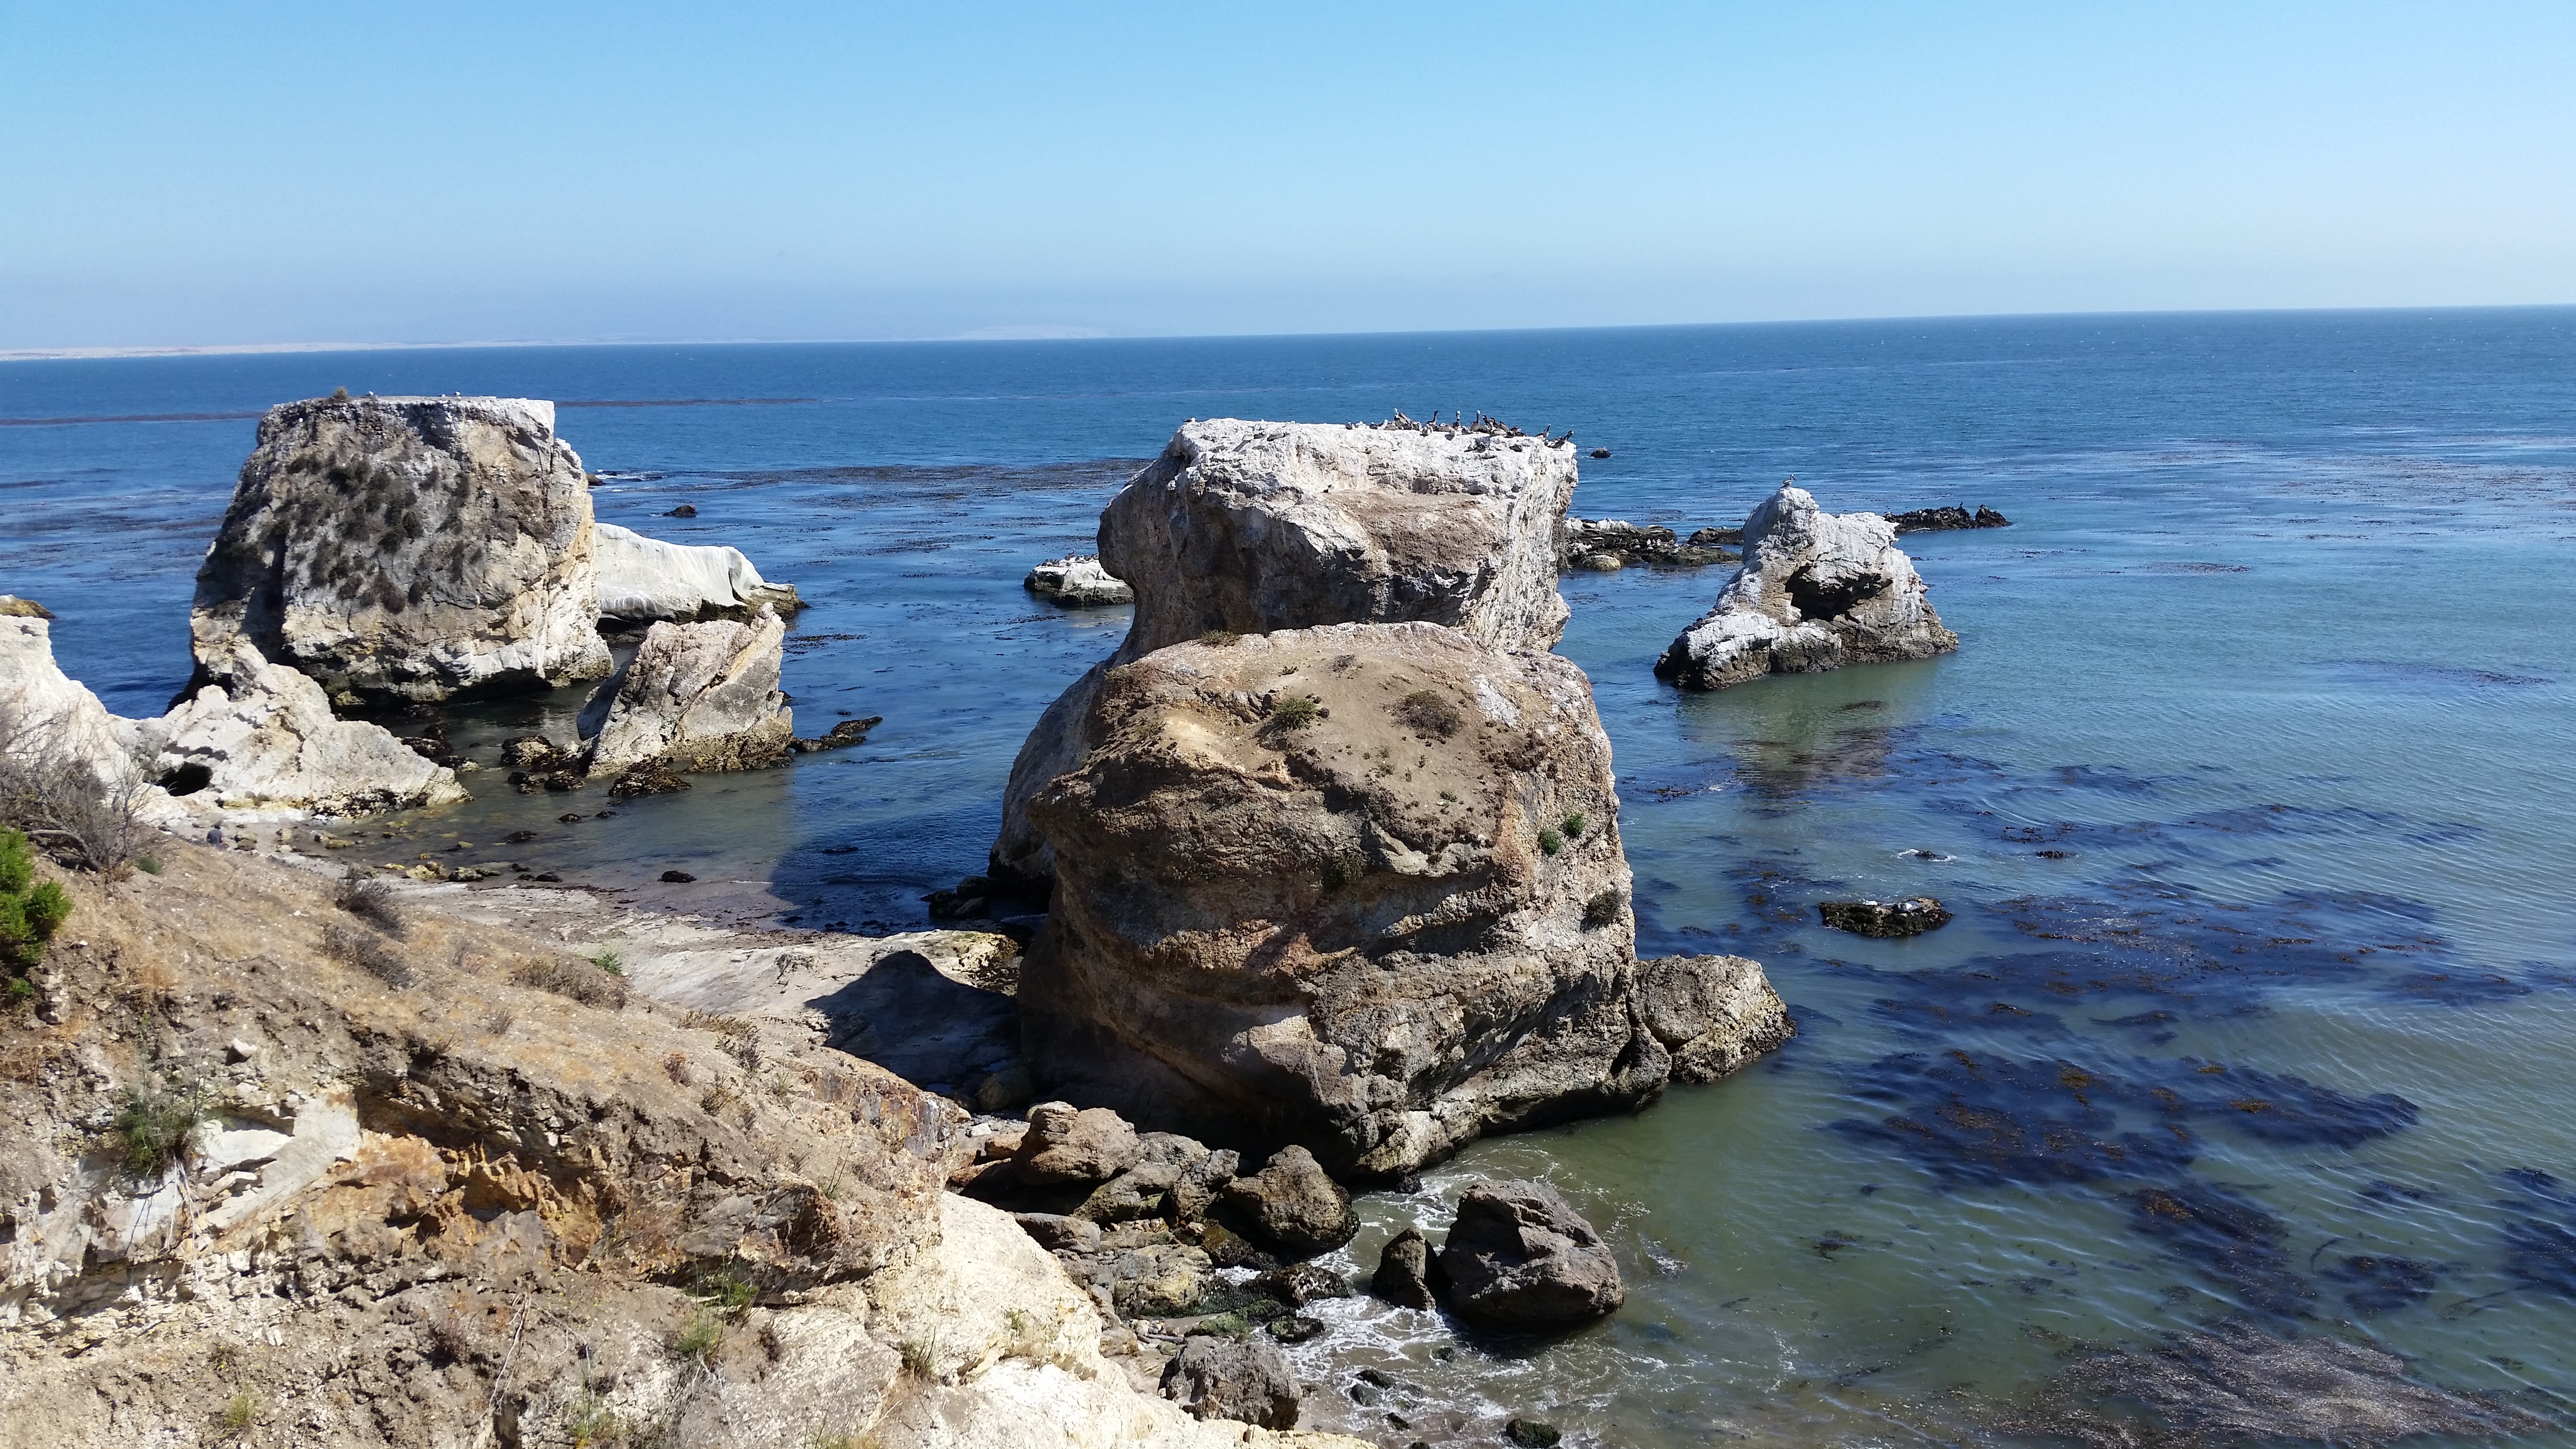
beach, sea, coast, rock, ocean, shore, formation, cliff, cove, bay, stack, terrain, material, rocks, geology, cape, islet